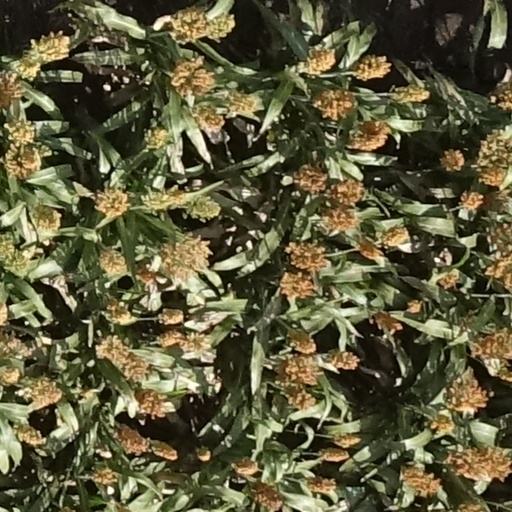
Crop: sorghum